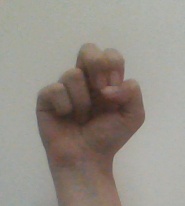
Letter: gaaf